Temperance movement in the United States

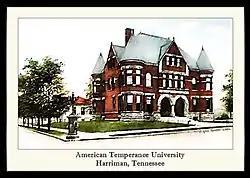
Postcard depicting Temperance Hall

Because of the correlation between drinking and domestic violence—many drunken husbands abused family members—the temperance movement existed alongside various women's rights and other movements, including the Progressive movement, and often the same activists were involved in multiple movements. Many notable voices of the time, ranging from Lucy Webb Hayes to Susan B. Anthony, were active in temperance. In Canada, Nellie McClung was a longstanding advocate of temperance. As with most social movements, there was a gamut of activists running from violent (Carrie Nation) to mild (Neal S. Dow).